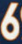
Number: 6